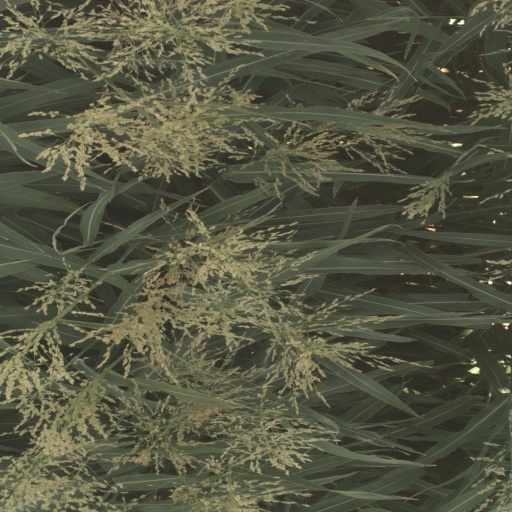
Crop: sorghum